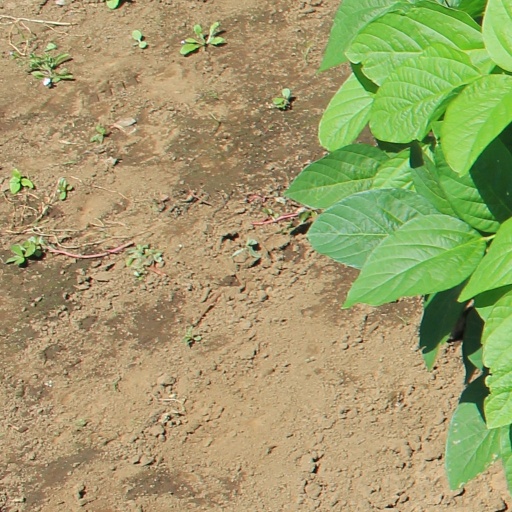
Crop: soybean